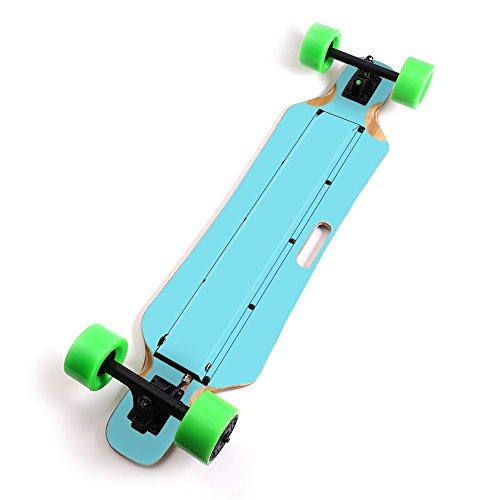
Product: MightySkins Skin Compatible with Blitzart Huracane 38" Electric Skateboard - Solid Baby Blue | Protective, Durable, and Unique Vinyl Decal wrap Cover | Easy to Apply, Remove | Made in The USA
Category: Sports & Outdoors | Outdoor Recreation | Skates, Skateboards & Scooters | Skateboarding | Standard Skateboards & Longboards | Longboards
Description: SET THE TREND: Show off your own unique style with Mighty Skins for your Blitzart Huracane 38" Electric Skateboard  Don’t like the Solid Baby Blue skin We have hundreds of designs to choose from, so your Skateboard will be as unique as you are.
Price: $119.99
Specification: ProductDimensions:38x0x10inches|ItemWeight:0.16ounces|ShippingWeight:0.96ounces|ASIN:B07CLMJNHP|Itemmodelnumber:Huracane38"